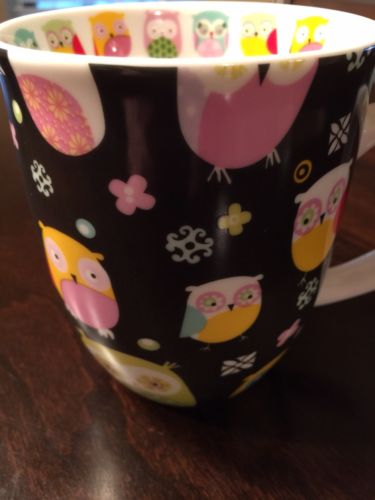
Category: mug